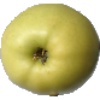
Label: Apple Golden 2